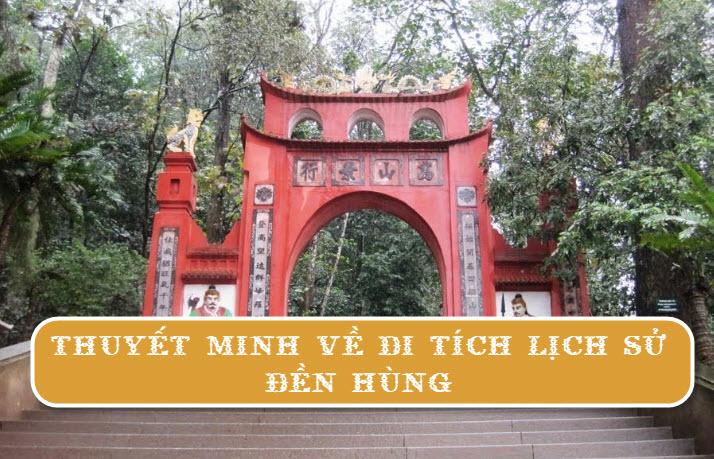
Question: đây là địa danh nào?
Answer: đây là di tích lịch sử đền hùng